Logan Hanneman

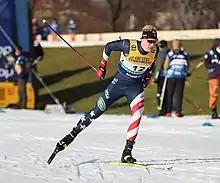
Hanneman in 2020

Logan Hanneman (born June 2, 1993) is an American cross-country skier. He competed in the 2018 Winter Olympics.